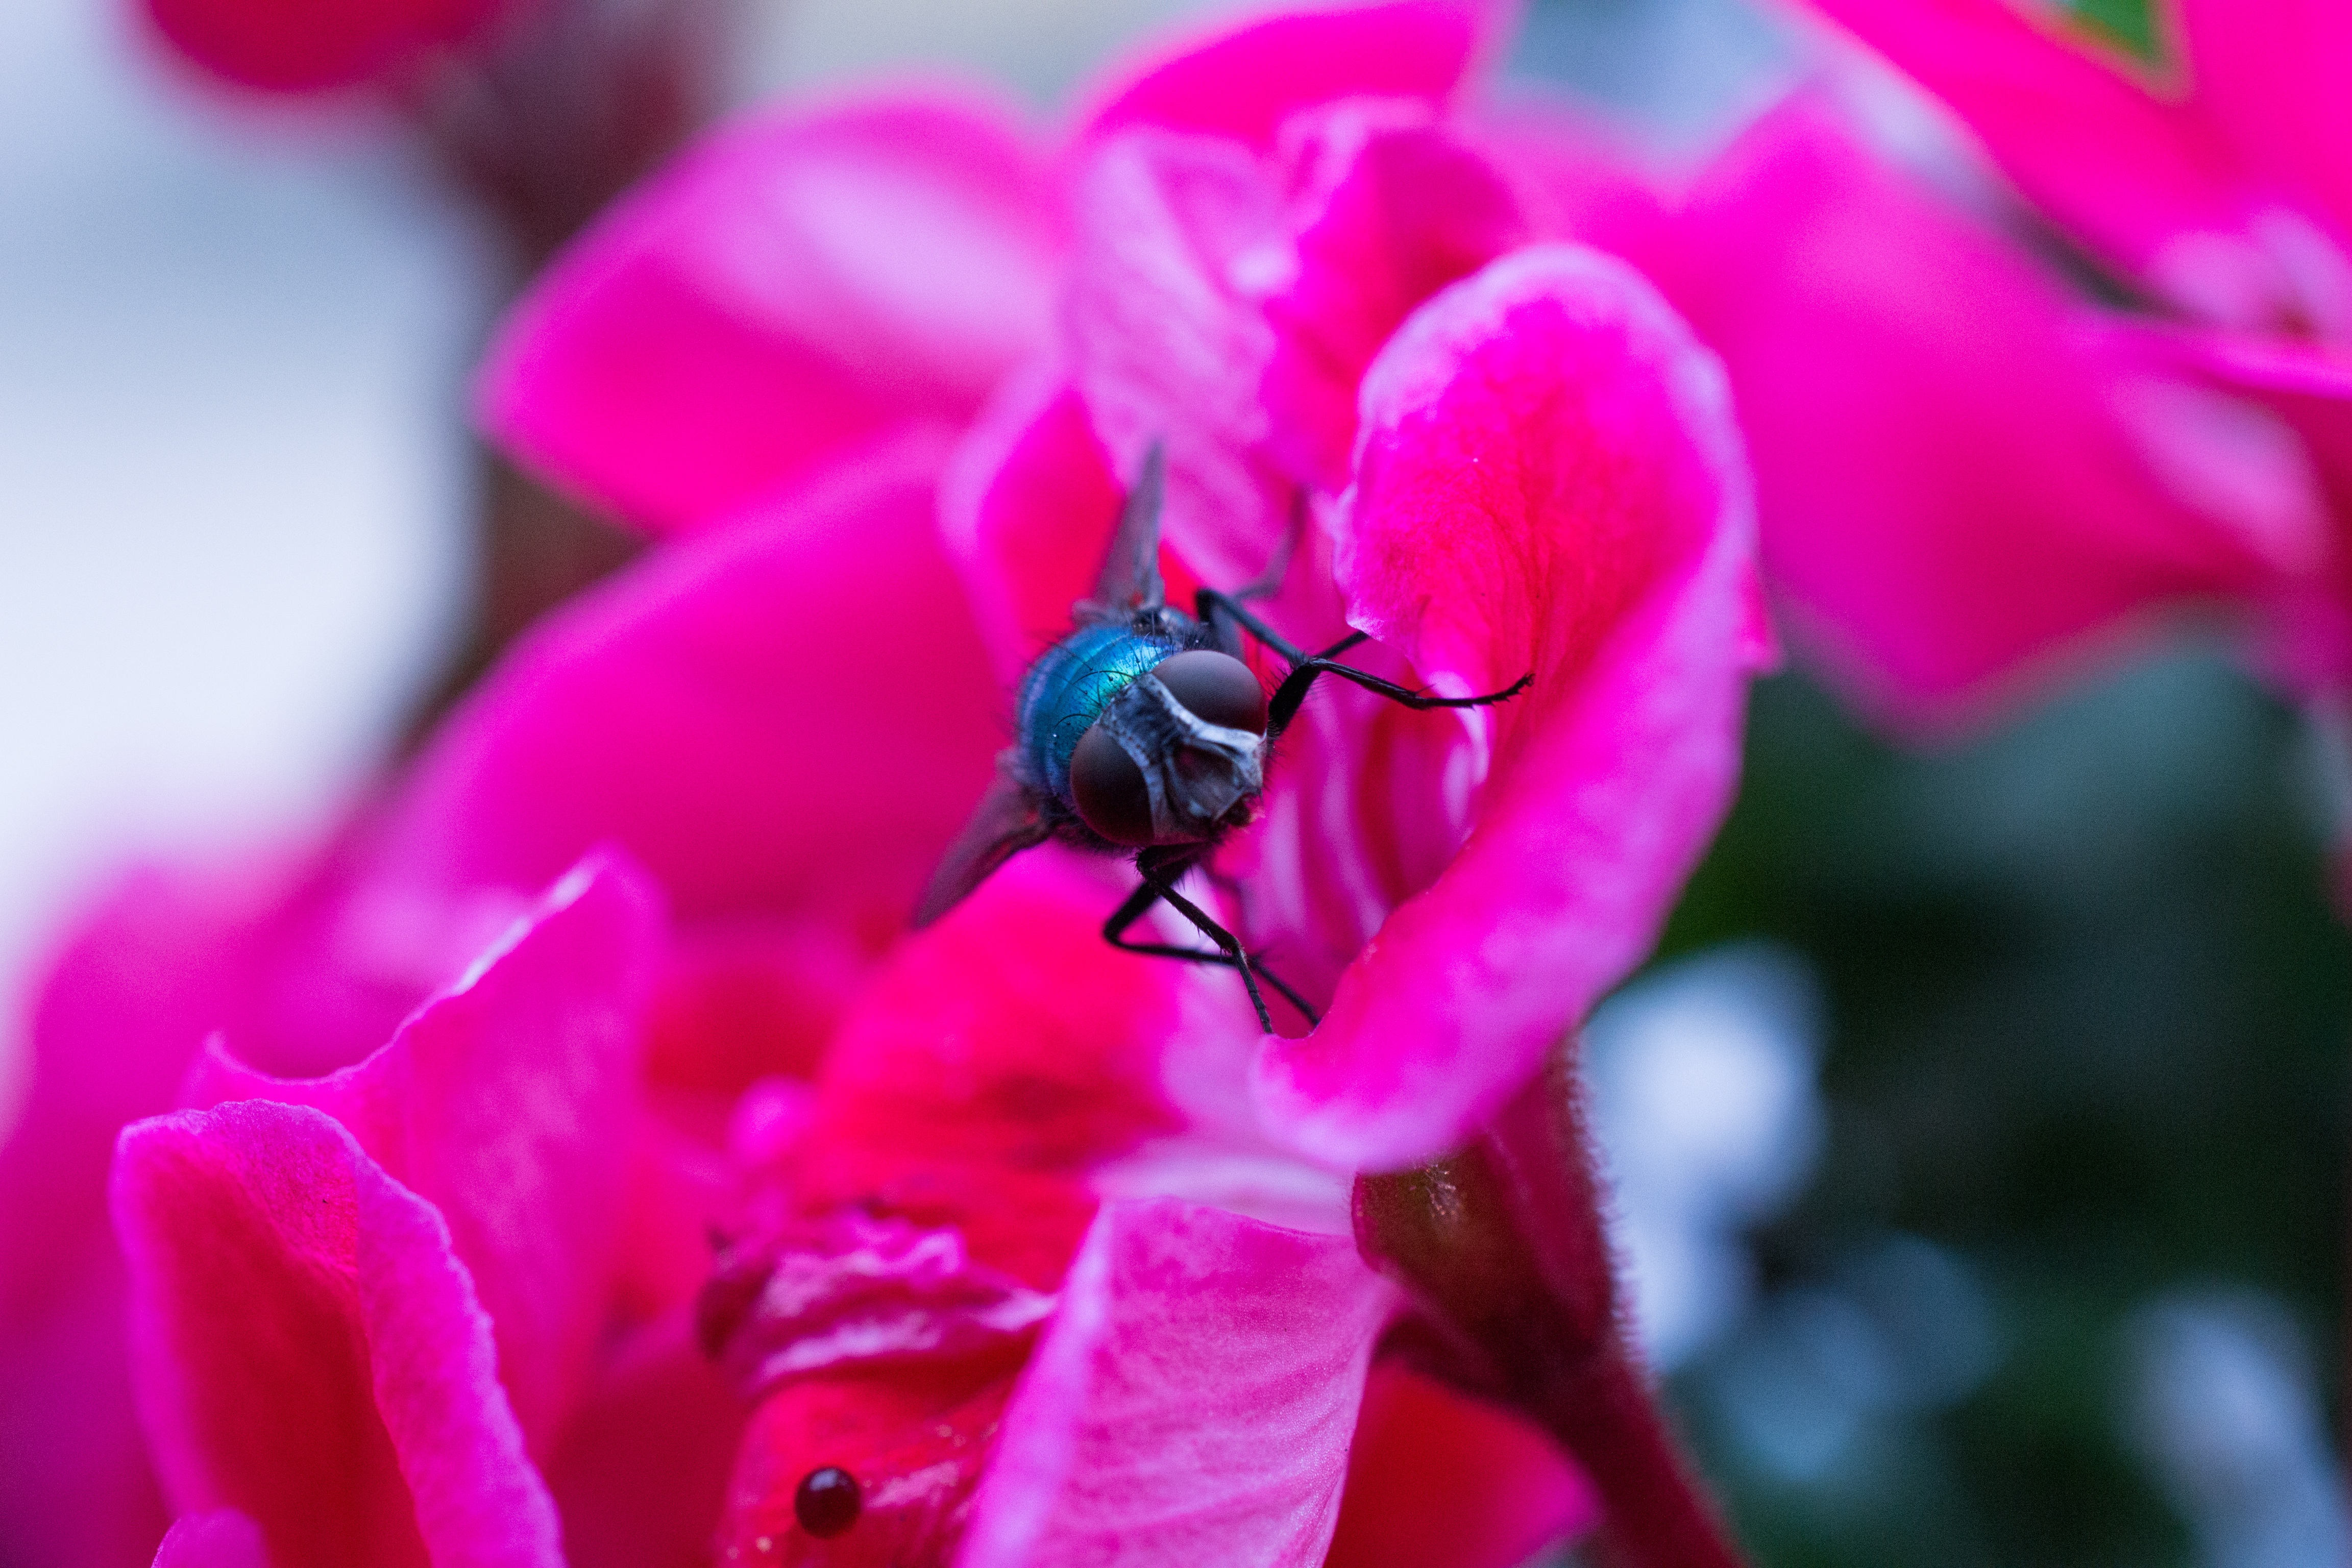
blossom, plant, photography, flower, petal, pollen, red, insect, pink, flora, invertebrate, close up, bee, macro photography, flowering plant, land plant, membrane winged insect